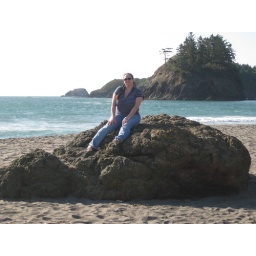
And really a small rock in comparison to the others on the beach